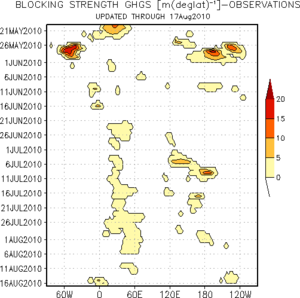
Toutes les régions de couleur dans la représentation de Hovmöller indiquent les régions où le flux est bloqué d'après l'indice de blocage. Le jeu de couleurs représente la force du flux bloqué.
La canicule européenne de 2010 est une période de chaleur estivale inhabituelle qui a affecté principalement la Russie en juillet 2010. Ce mois a été le plus chaud jamais enregistré à Moscou depuis 1880, date des premiers enregistrements météorologiques modernes et même les nuits ont souvent été « tropicales ». Cet évènement climatique a vu de nombreux records de température tomber. Ainsi à Moscou, le 31 juillet 2010, la température est montée à plus de 38 °C et le 7 août, Saint-Pétersbourg connaissait son maximum record absolu à 37,1 °C.